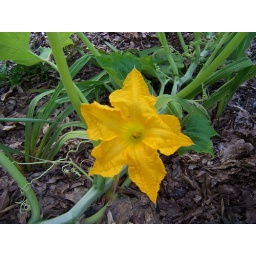
Squash in the front flower bed is still flowering but not producing.